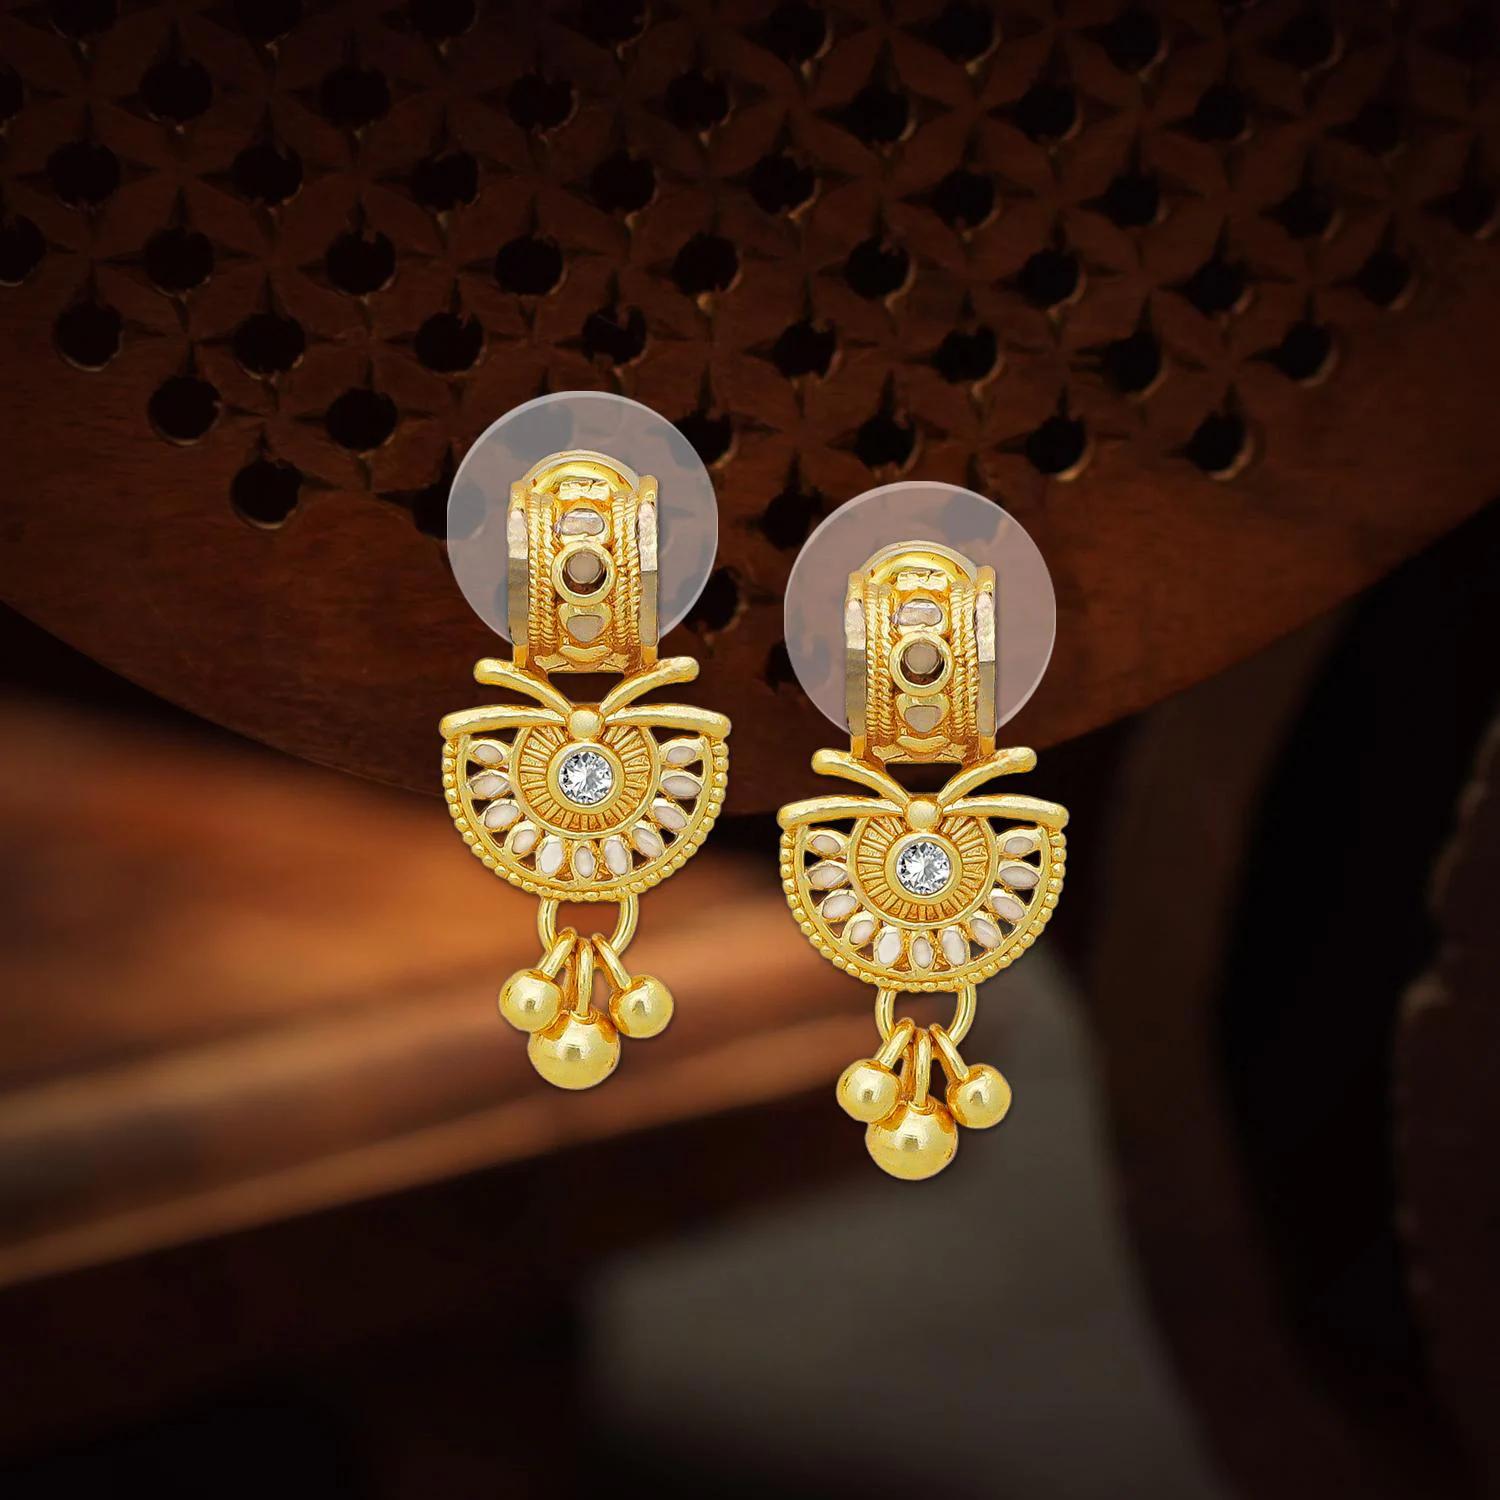
arch fashion Premium Micron Gold Plated Push Back Stud Earrings
Type: Earrings
Brand: arch fashion
Price: Rs. 299
Every Female is incomplete without Earrings an earring is a piece of jewellery attached to the ear via a piercing in the earlobe or another external part of the ear.
Features: earring for women: every female pair 1 earring: jewellery for women: arch fashion jewellery for women: trending jewellery for women
Included: 1